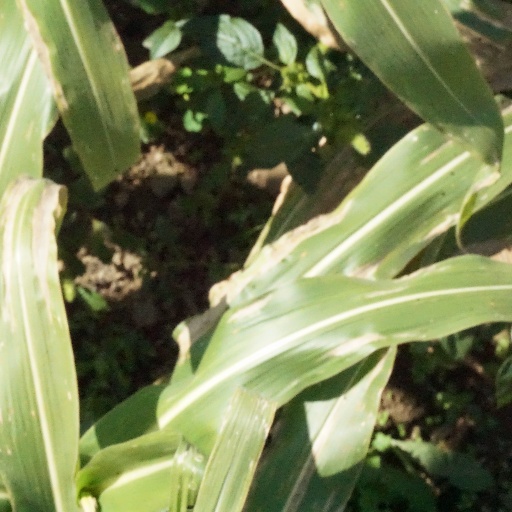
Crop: maize; corn